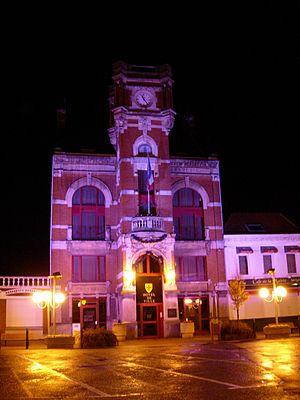
Annœullin (France - département du Nord).L'Hôtel de Ville vue de nuit. (architecte Horace Pouillet).
Annœullin est une commune française située dans le département du Nord, en région Hauts-de-France. Annœullin a fait partie de la communauté de communes de la Haute Deûle, en Flandre française, qui a choisi de rejoindre la Métropole européenne de Lille en 2020.